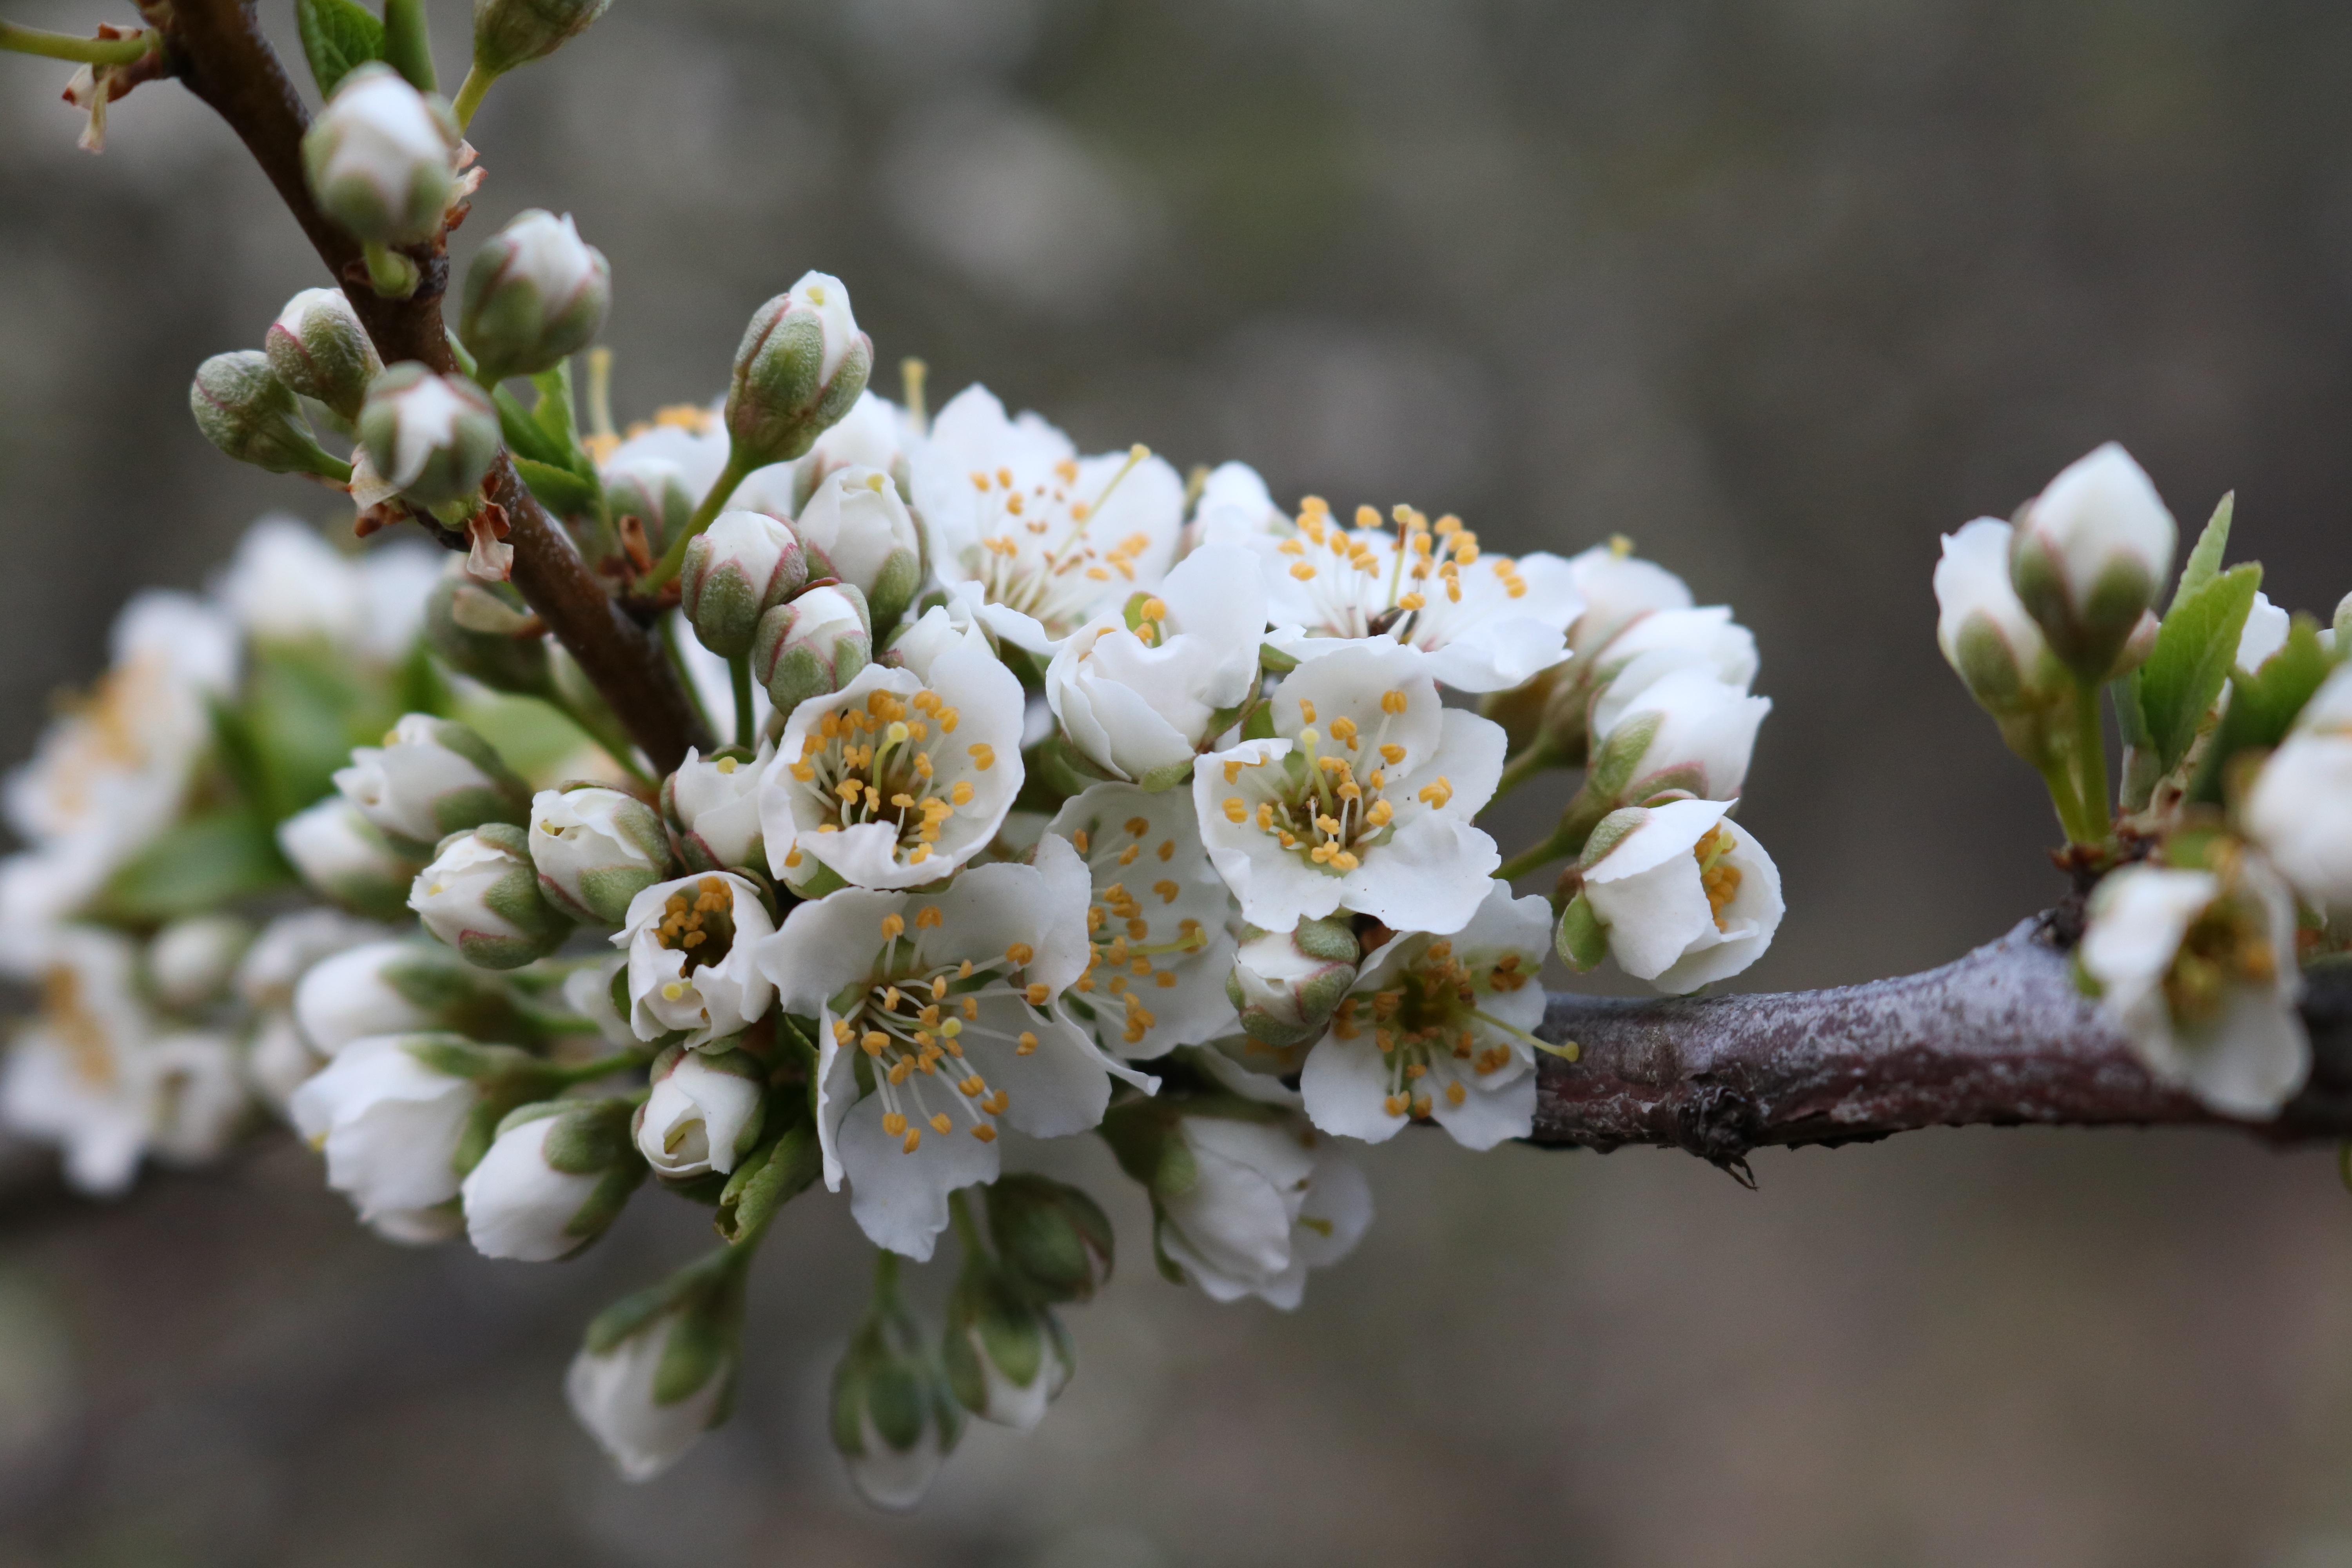
tree, nature, branch, blossom, plant, fruit, flower, bloom, food, spring, produce, botany, closeup, flora, twig, flowers, close up, trees, shrub, apple tree, macro photography, flowering plant, woody plant, land plant